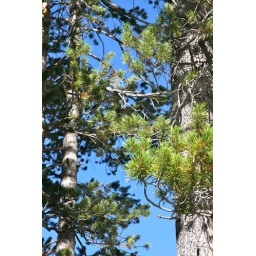
Notice the blue bird in the tree.